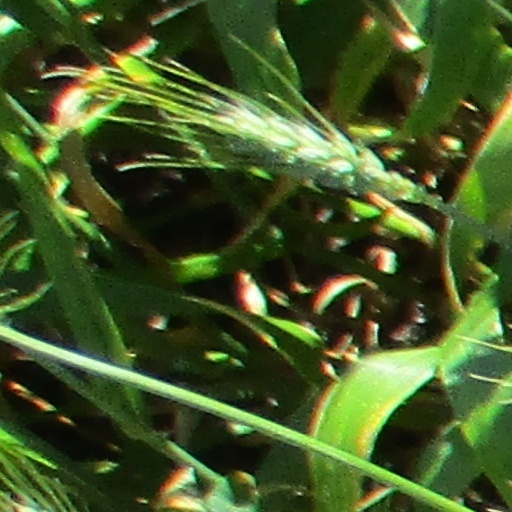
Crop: wheat